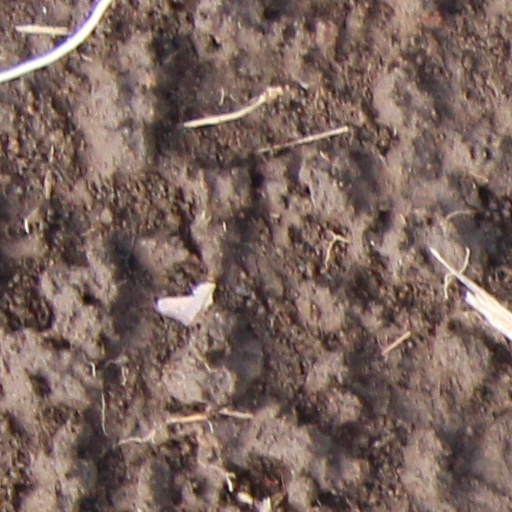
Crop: wheat